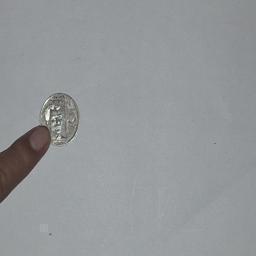
Label: 5_New_Front